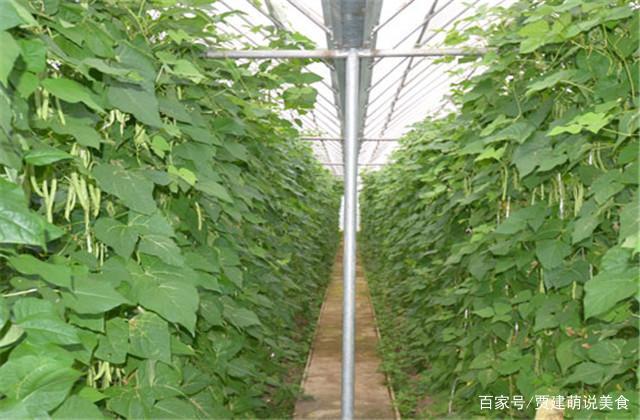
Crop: unknown
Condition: bean